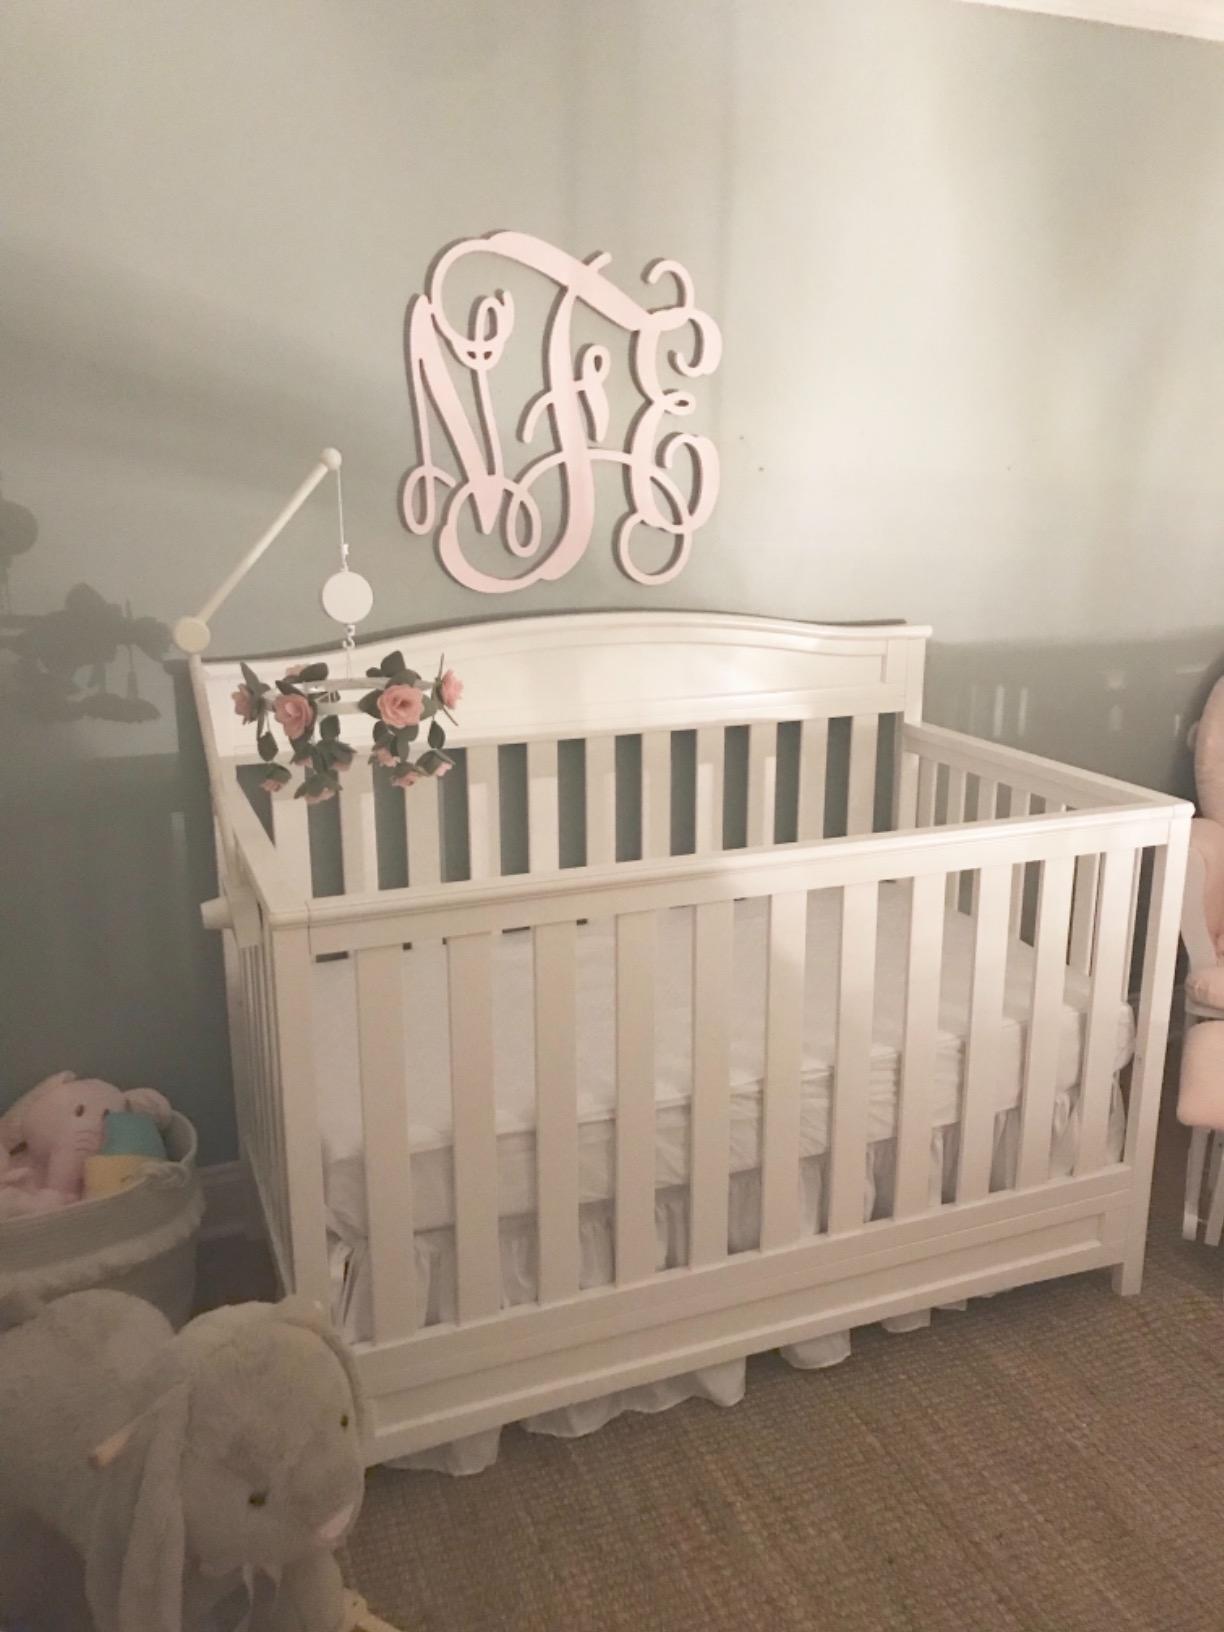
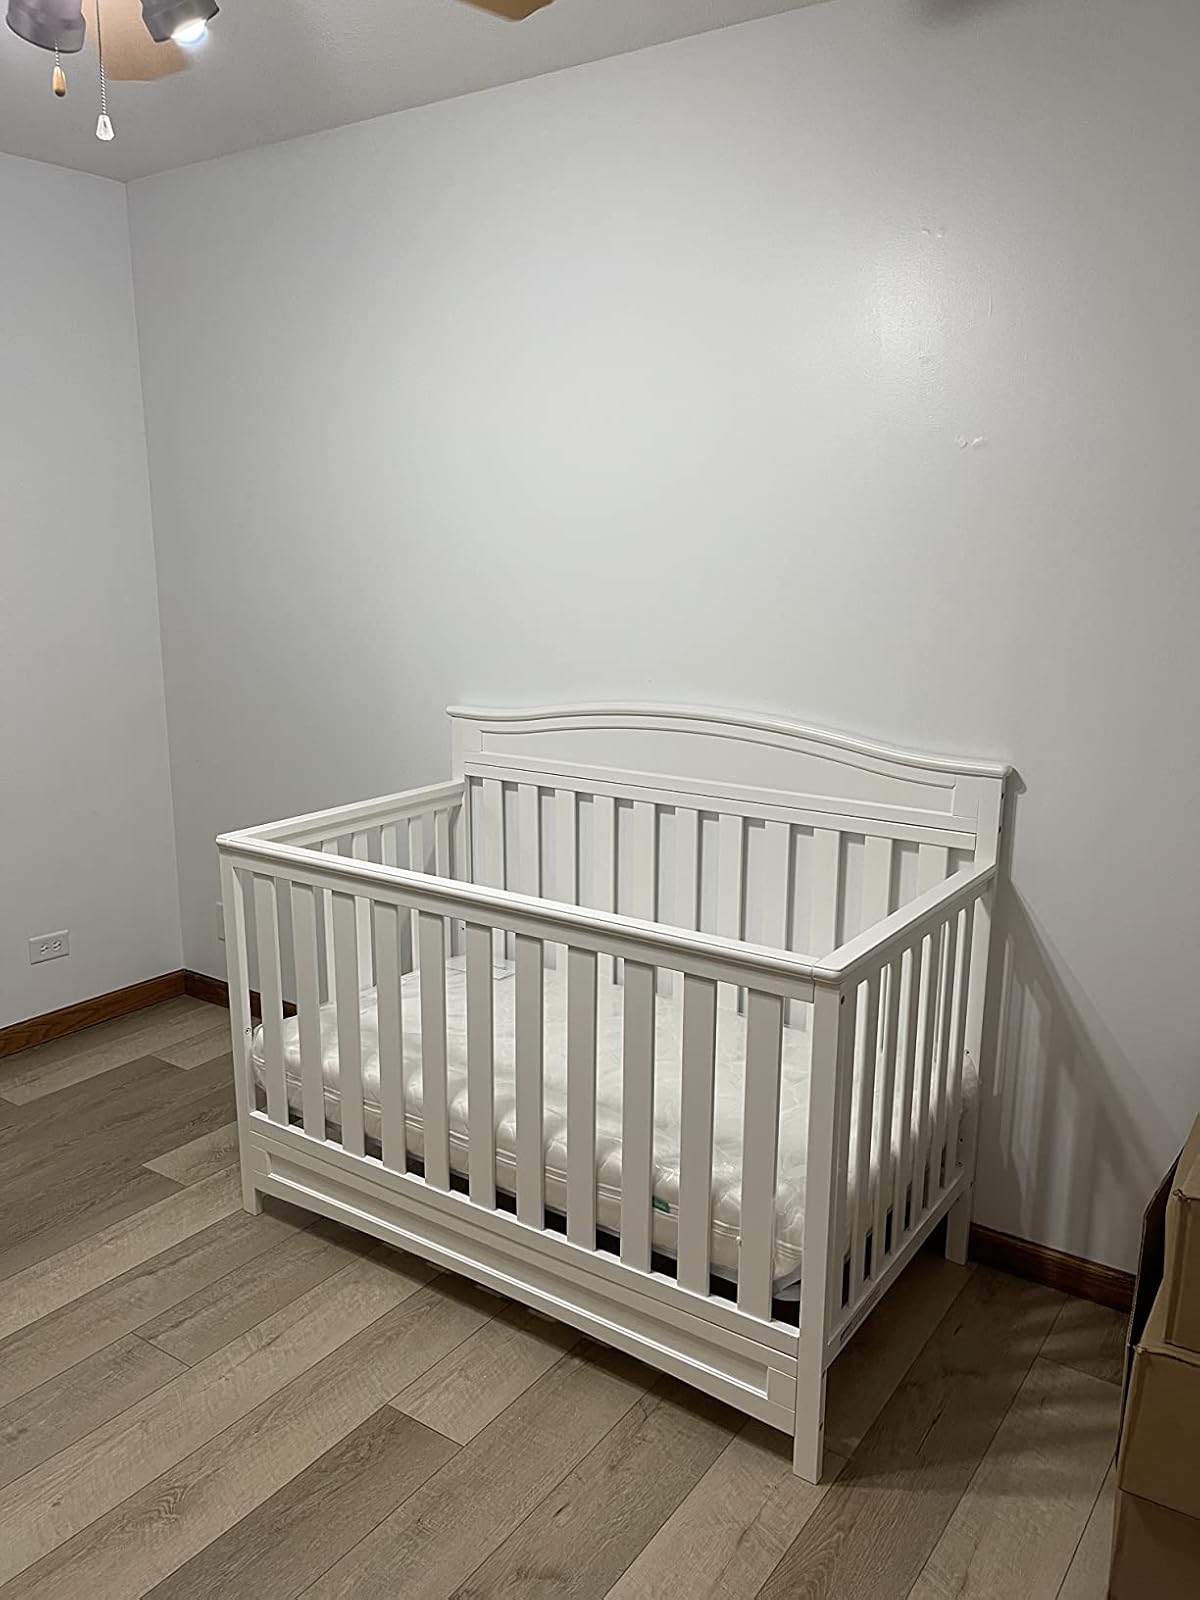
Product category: products_crib
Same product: yes